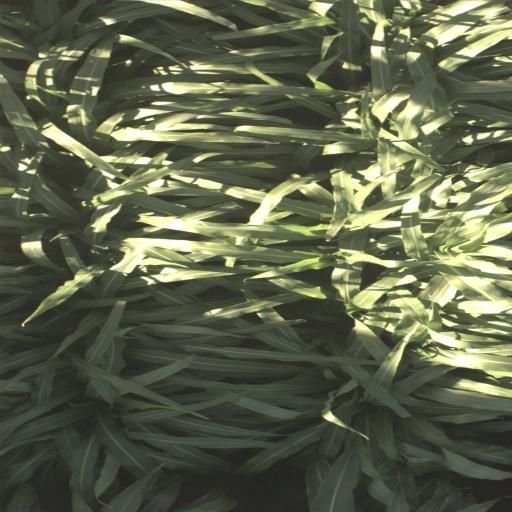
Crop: sorghum